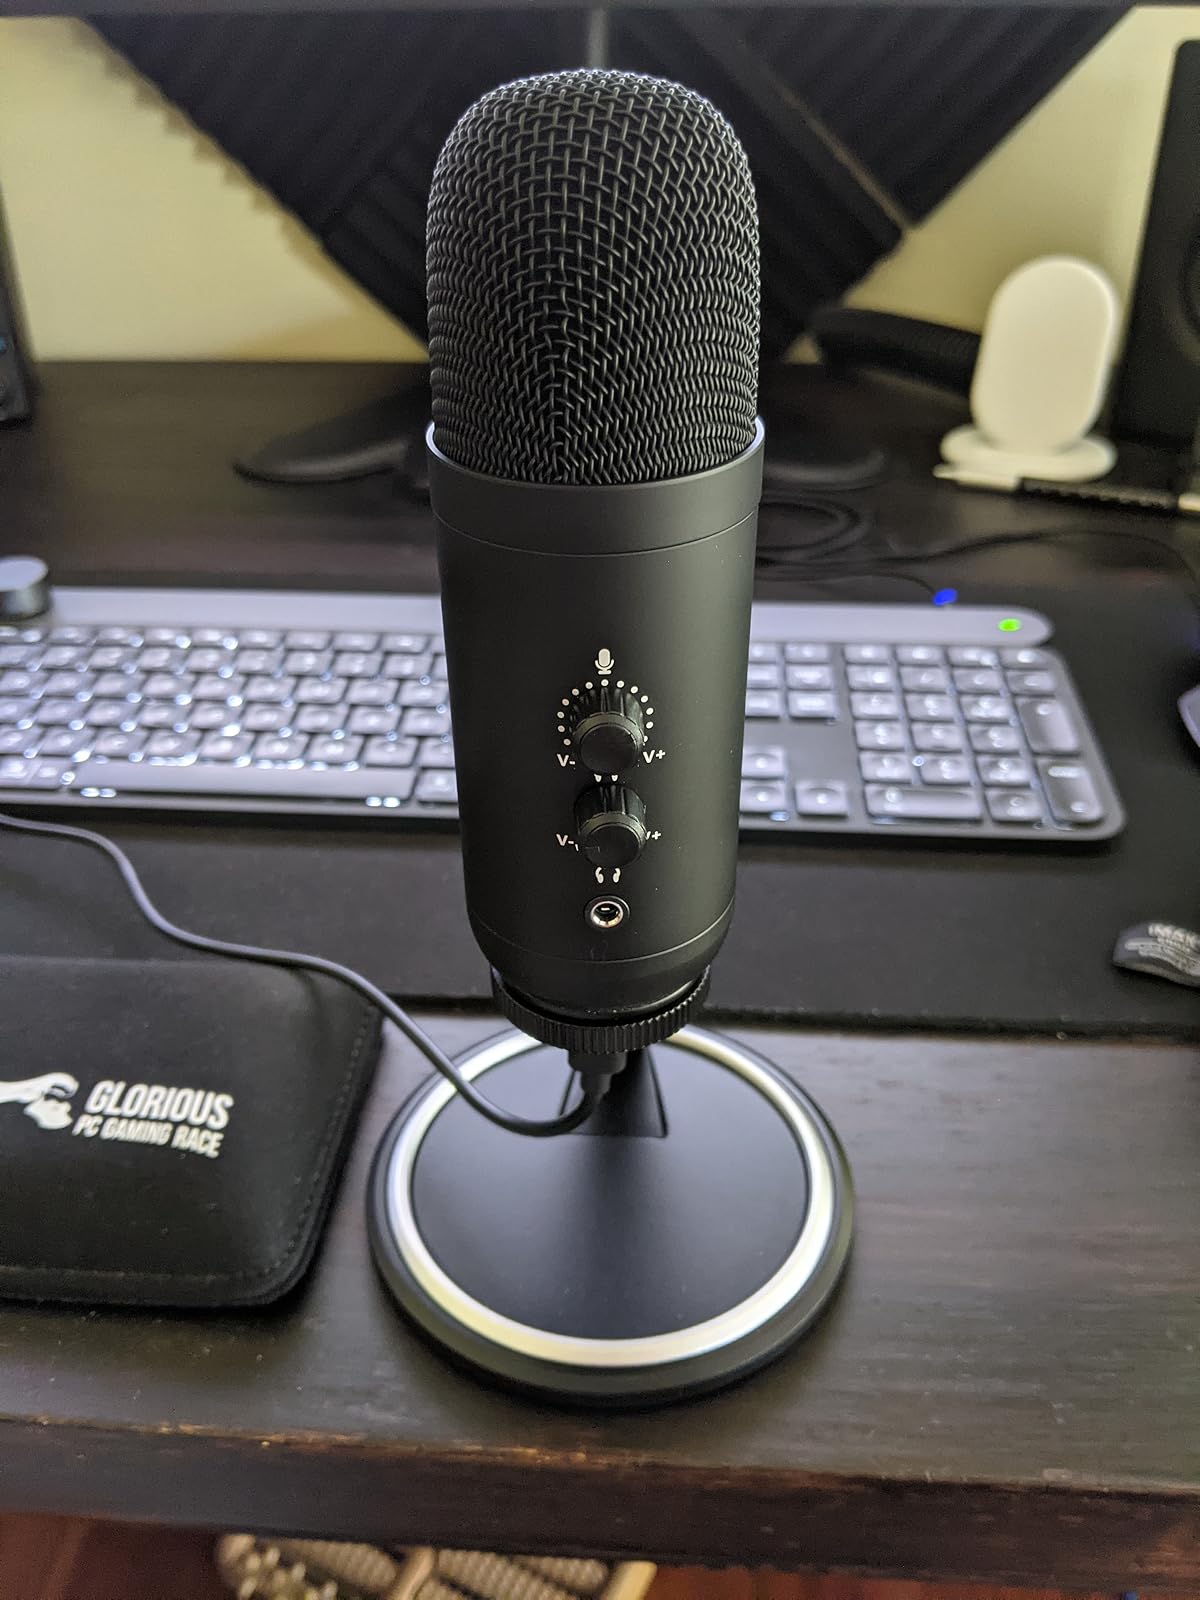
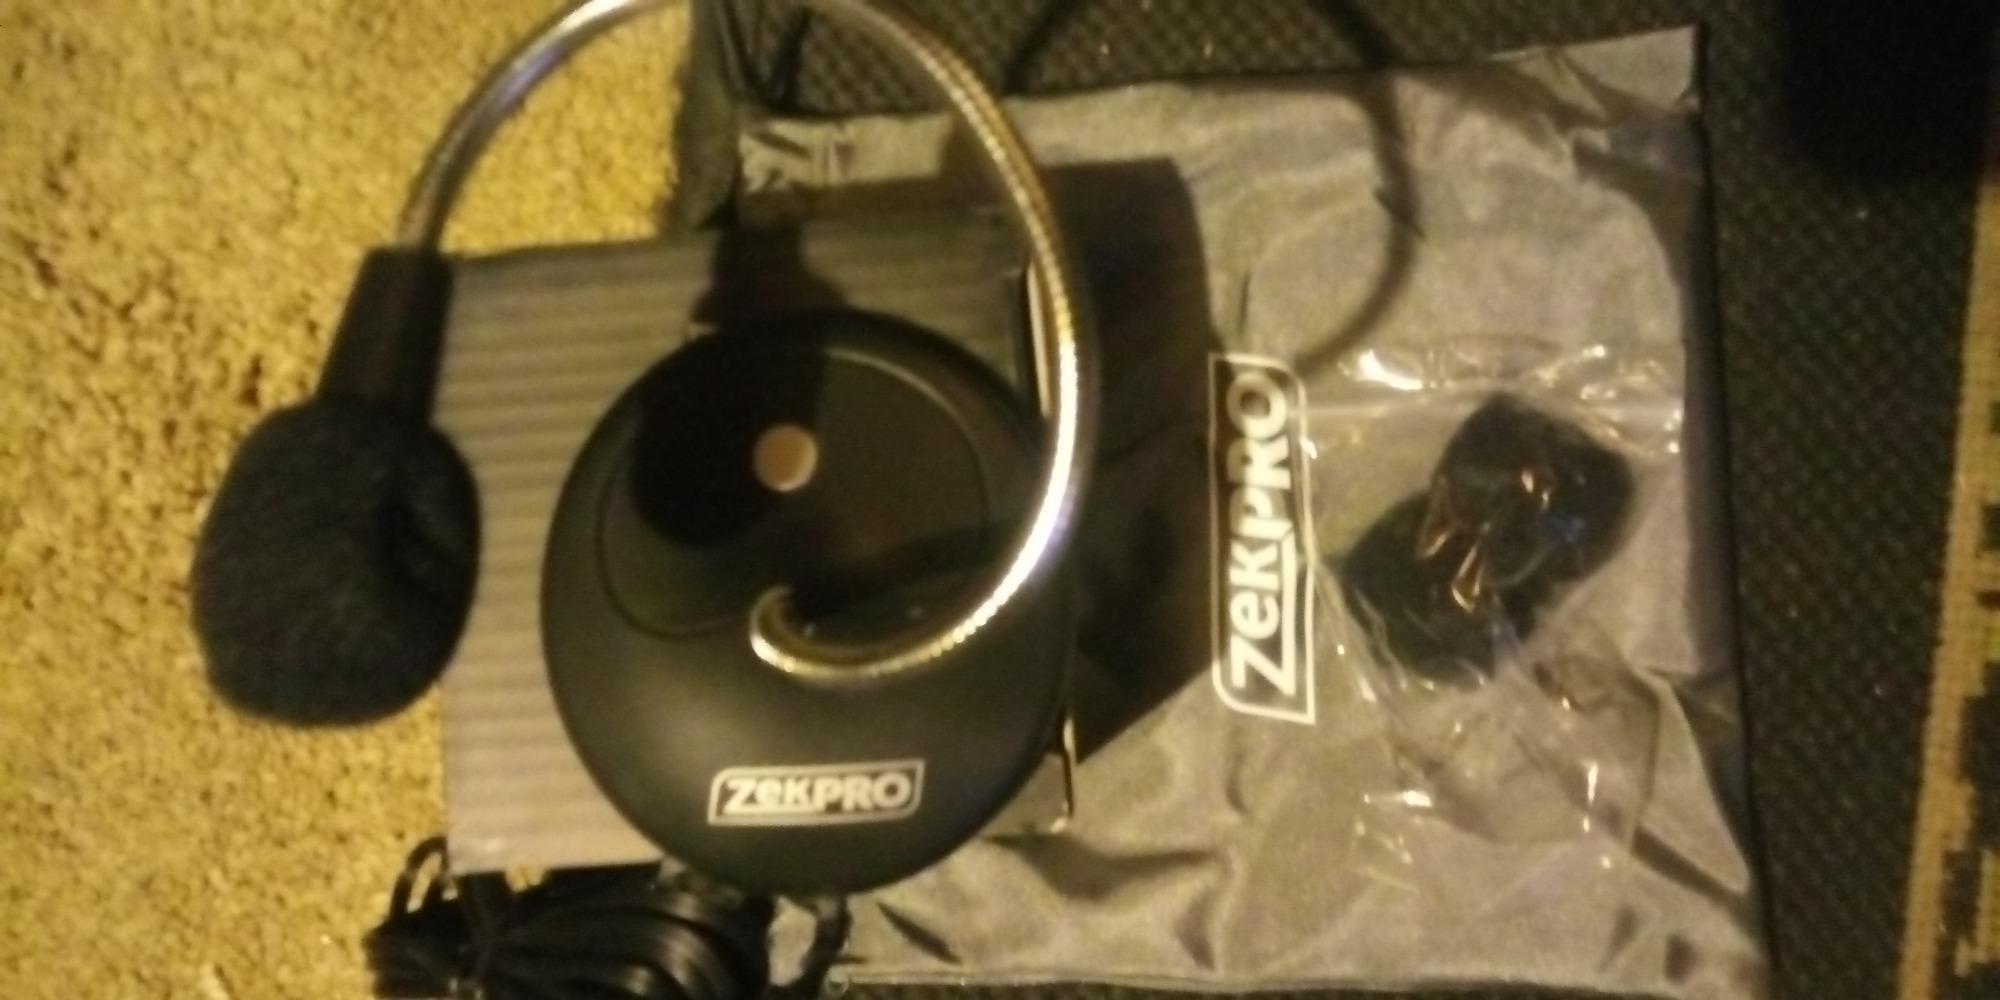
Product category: microphone
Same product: no